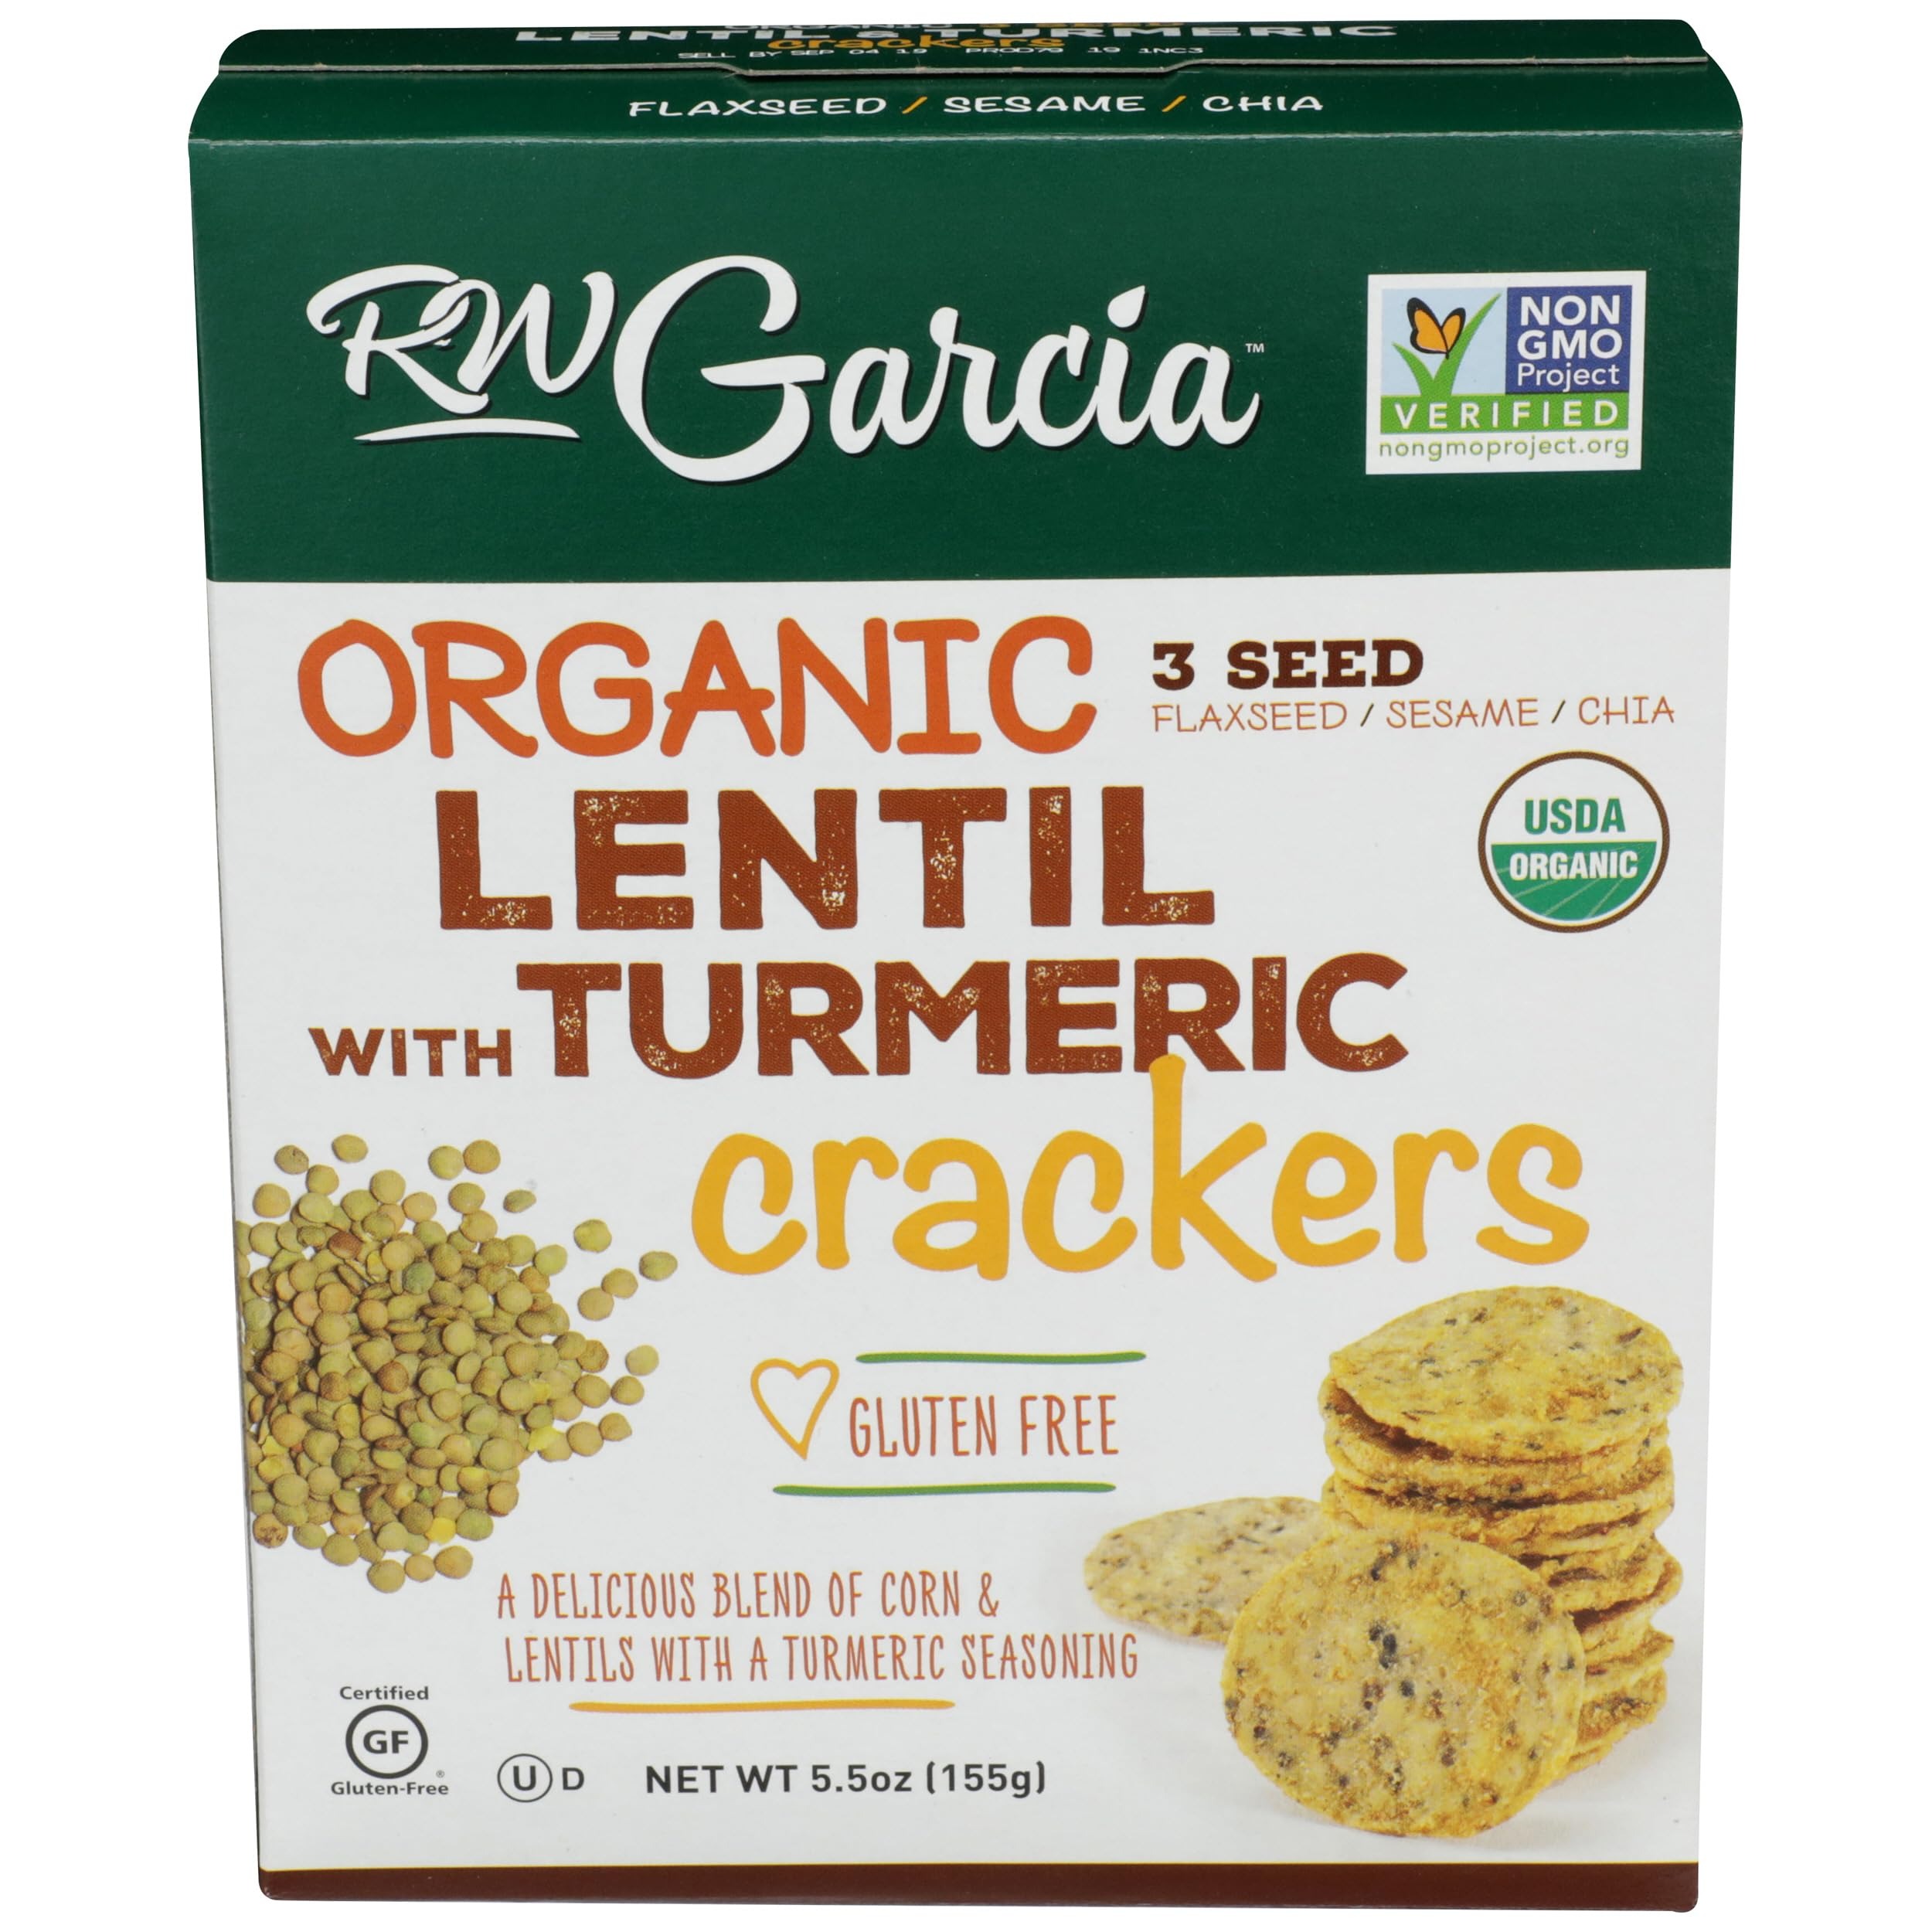
Item Name: RW GARCIA Organic Lentil Turmeric Crackers, 5.5 OZ
Bullet Point: …...
Value: 5.5
Unit: Ounce

Price: 5.49